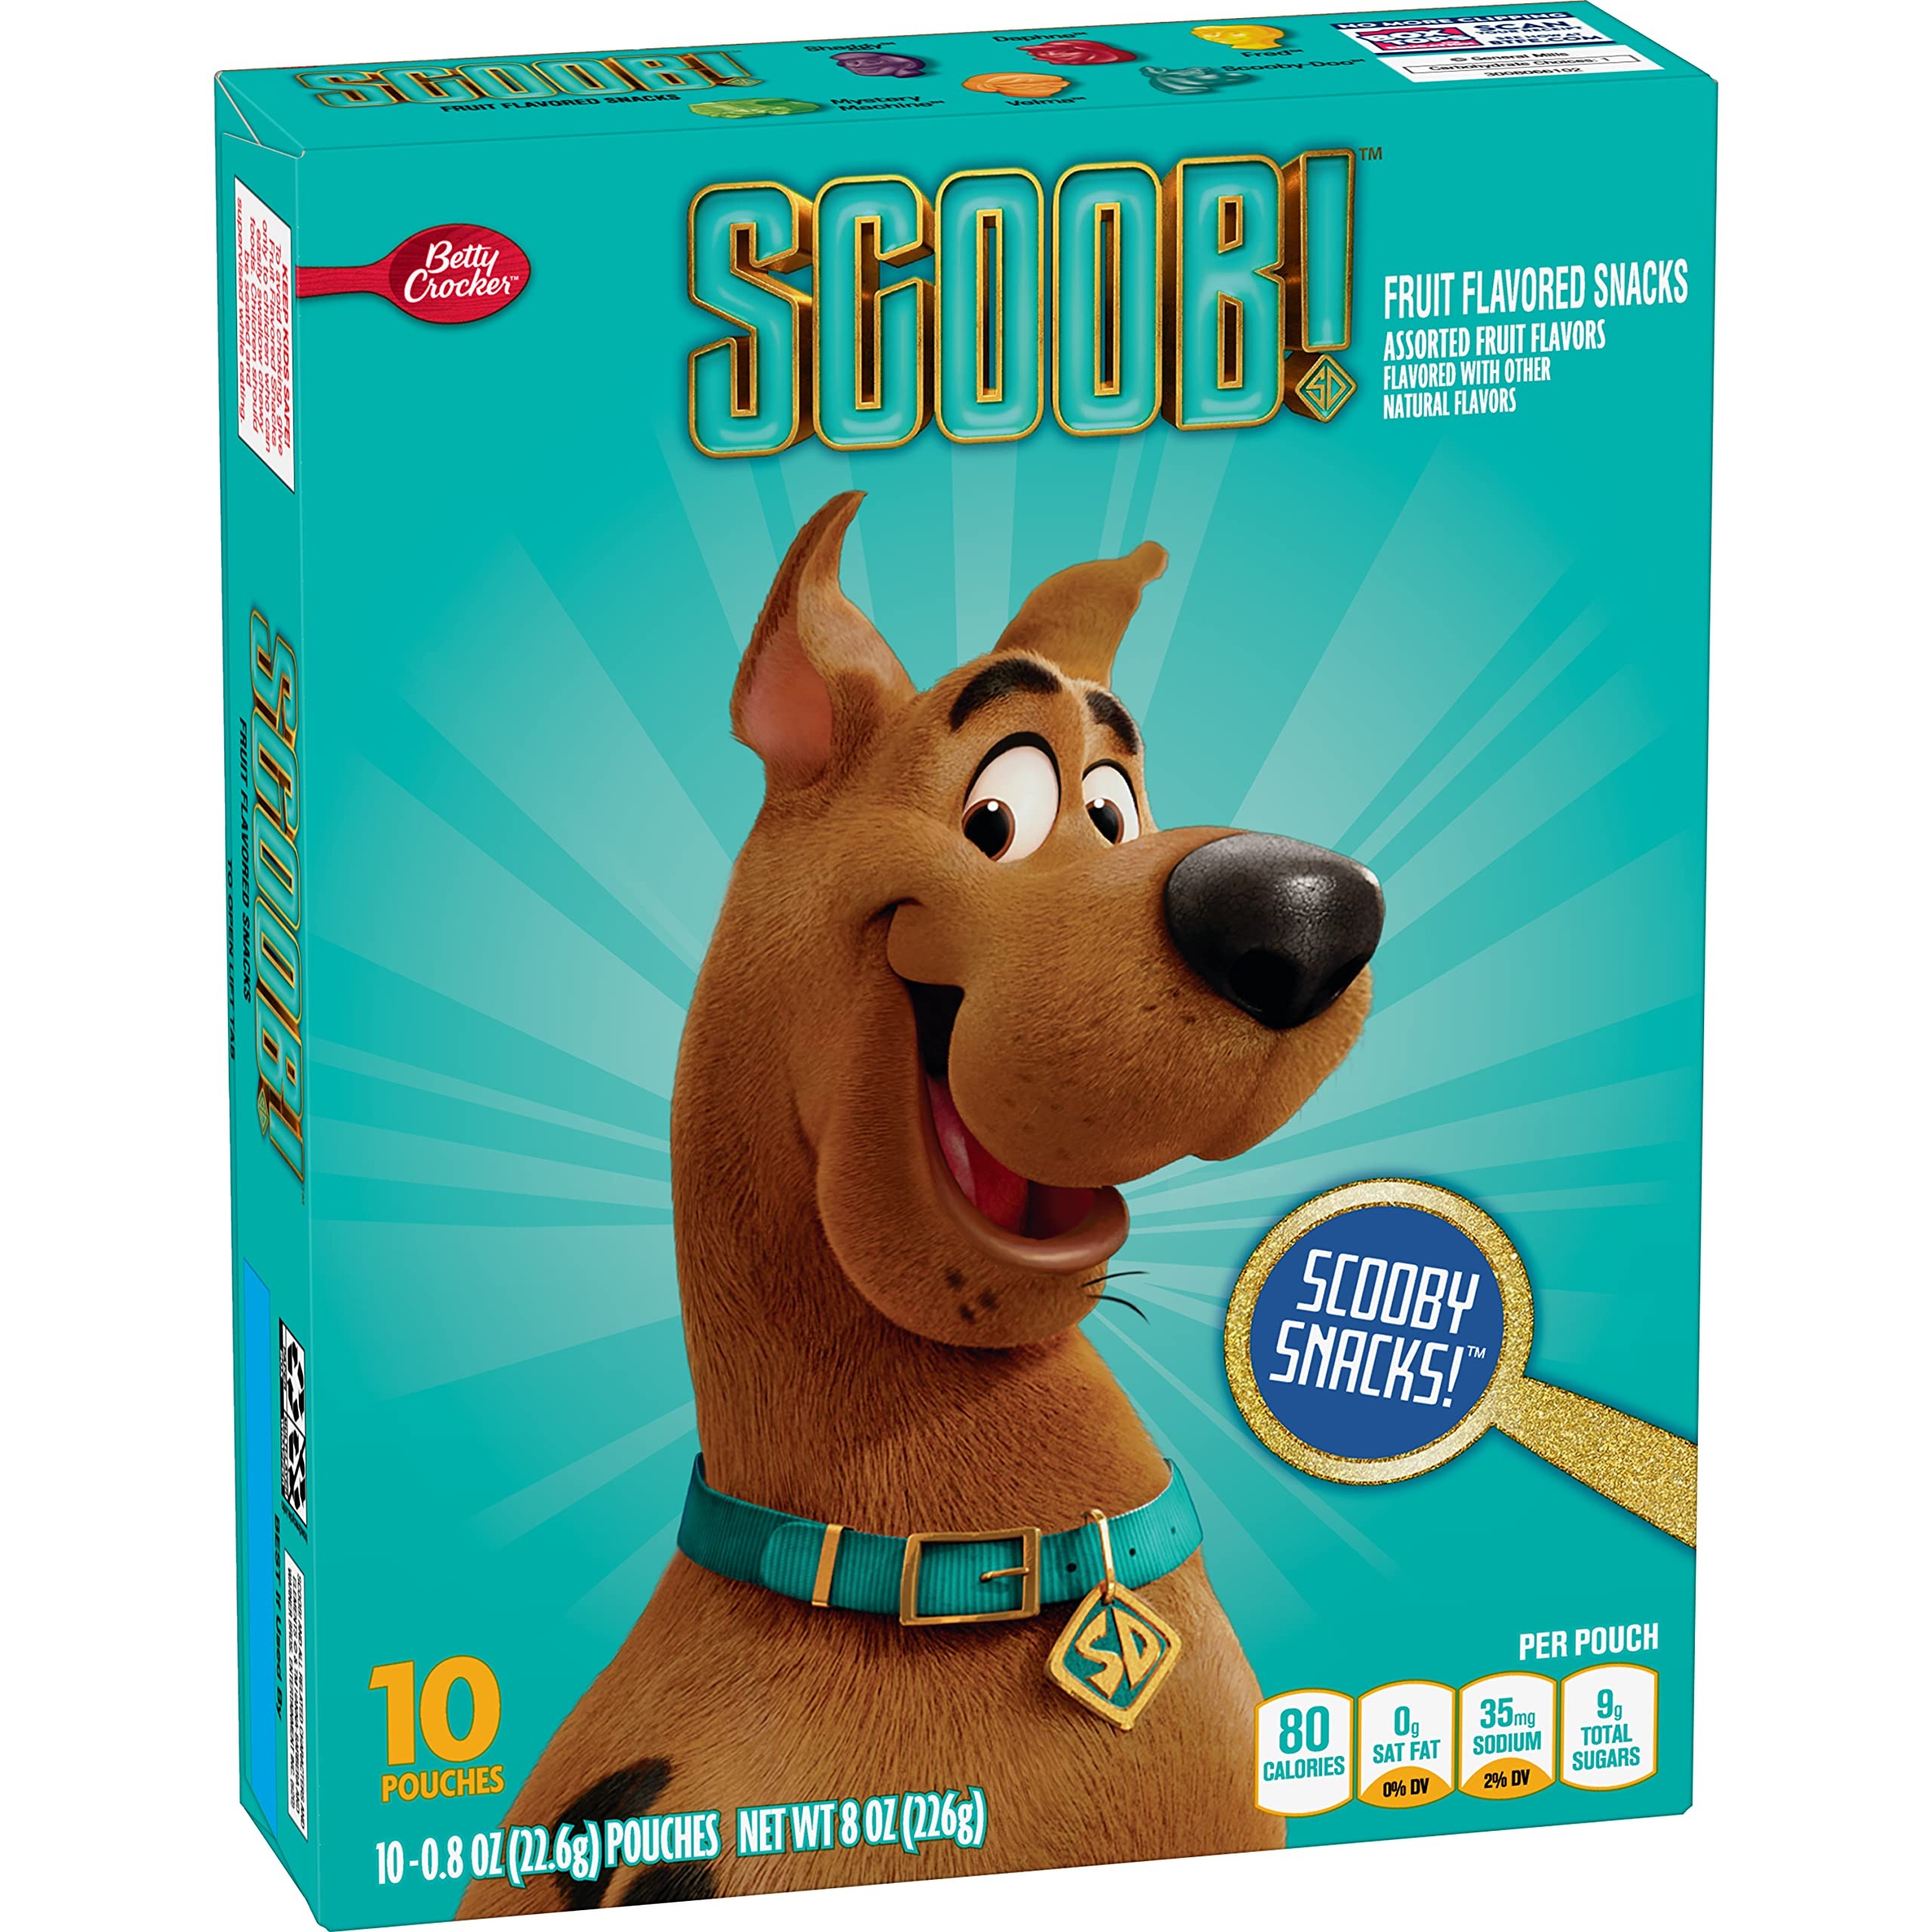
Item Name: Scooby Doo Fruit Flavored Snacks, Treat Pouches, Gluten Free Snack, 10 Ct, 8 oz
Bullet Point 1: FRUIT FLAVORED SNACKS: Fruit flavored treats shaped like your favorite Scooby Doo characters for maximum fun; These fruit flavored snacks are packaged for convenience on the go
Bullet Point 2: FUN KIDS SNACK: These snack pouches are the perfect treat to include in a packed school lunch box
Bullet Point 3: GLUTEN FREE: They're made without colors from artificial sources; An excellent source of vitamin C, gluten free, and fat free, with 80 calories per serving
Bullet Point 4: ON THE GO SNACK: These fruit flavored snacks are a quick and easy go-to that your whole family can enjoy
Bullet Point 5: CONTAINS: One 8 oz box of Scooby Doo Fruit Flavored Snacks; 10 pouches
Value: 8.0
Unit: Ounce

Price: 7.505